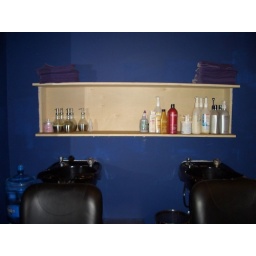
New back bar set in wall (will be blue)